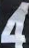
Number: 4